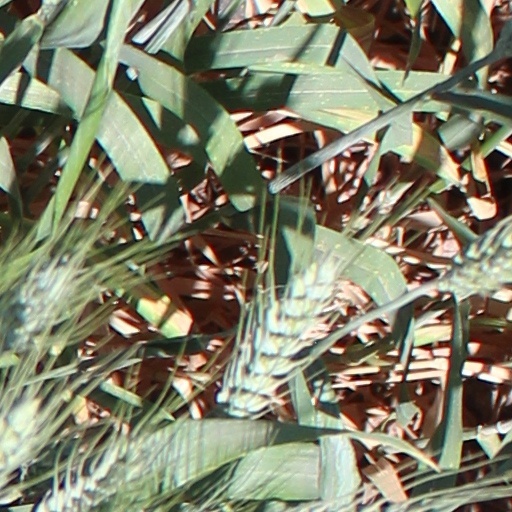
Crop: wheat